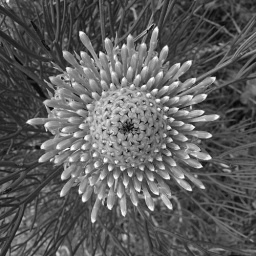
Isopogon Anethifolius, here seen in black and white to emphasise its beautiful symmetry.